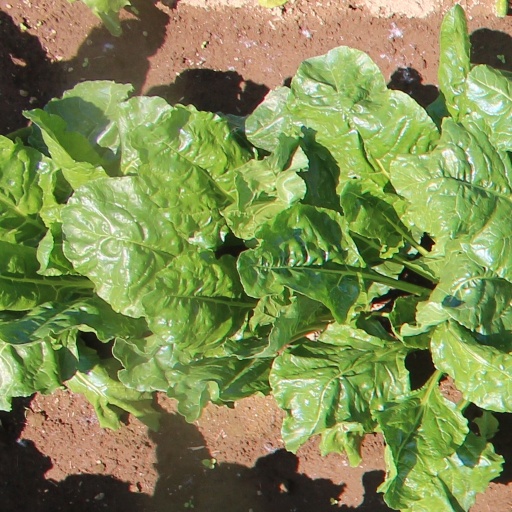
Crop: sugar beet